Friends of Peter G.

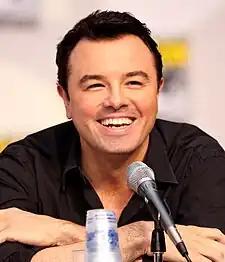
Seth MacFarlane announced the episode at the 2010 San Diego Comic-Con.

First announced at the 2010 San Diego Comic-Con by series creator and executive producer Seth MacFarlane, the episode was written by series regular Brian Scully and directed by series regular John Holmquist during the course of the ninth production season. Series veterans Peter Shin and James Purdum, both of whom having previously served as animation directors, served as supervising directors for the episode, with Andrew Goldberg, Alex Carter, Elaine Ko, Spencer Porter and Aaron Blitzstein serving as staff writers for the episode. Composer Walter Murphy, who has worked on the series since its inception, returned to compose the music for "Friends of Peter G".